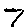
Label: 7